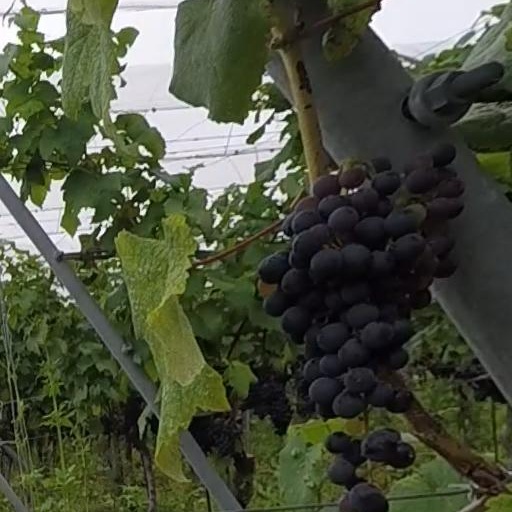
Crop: grape